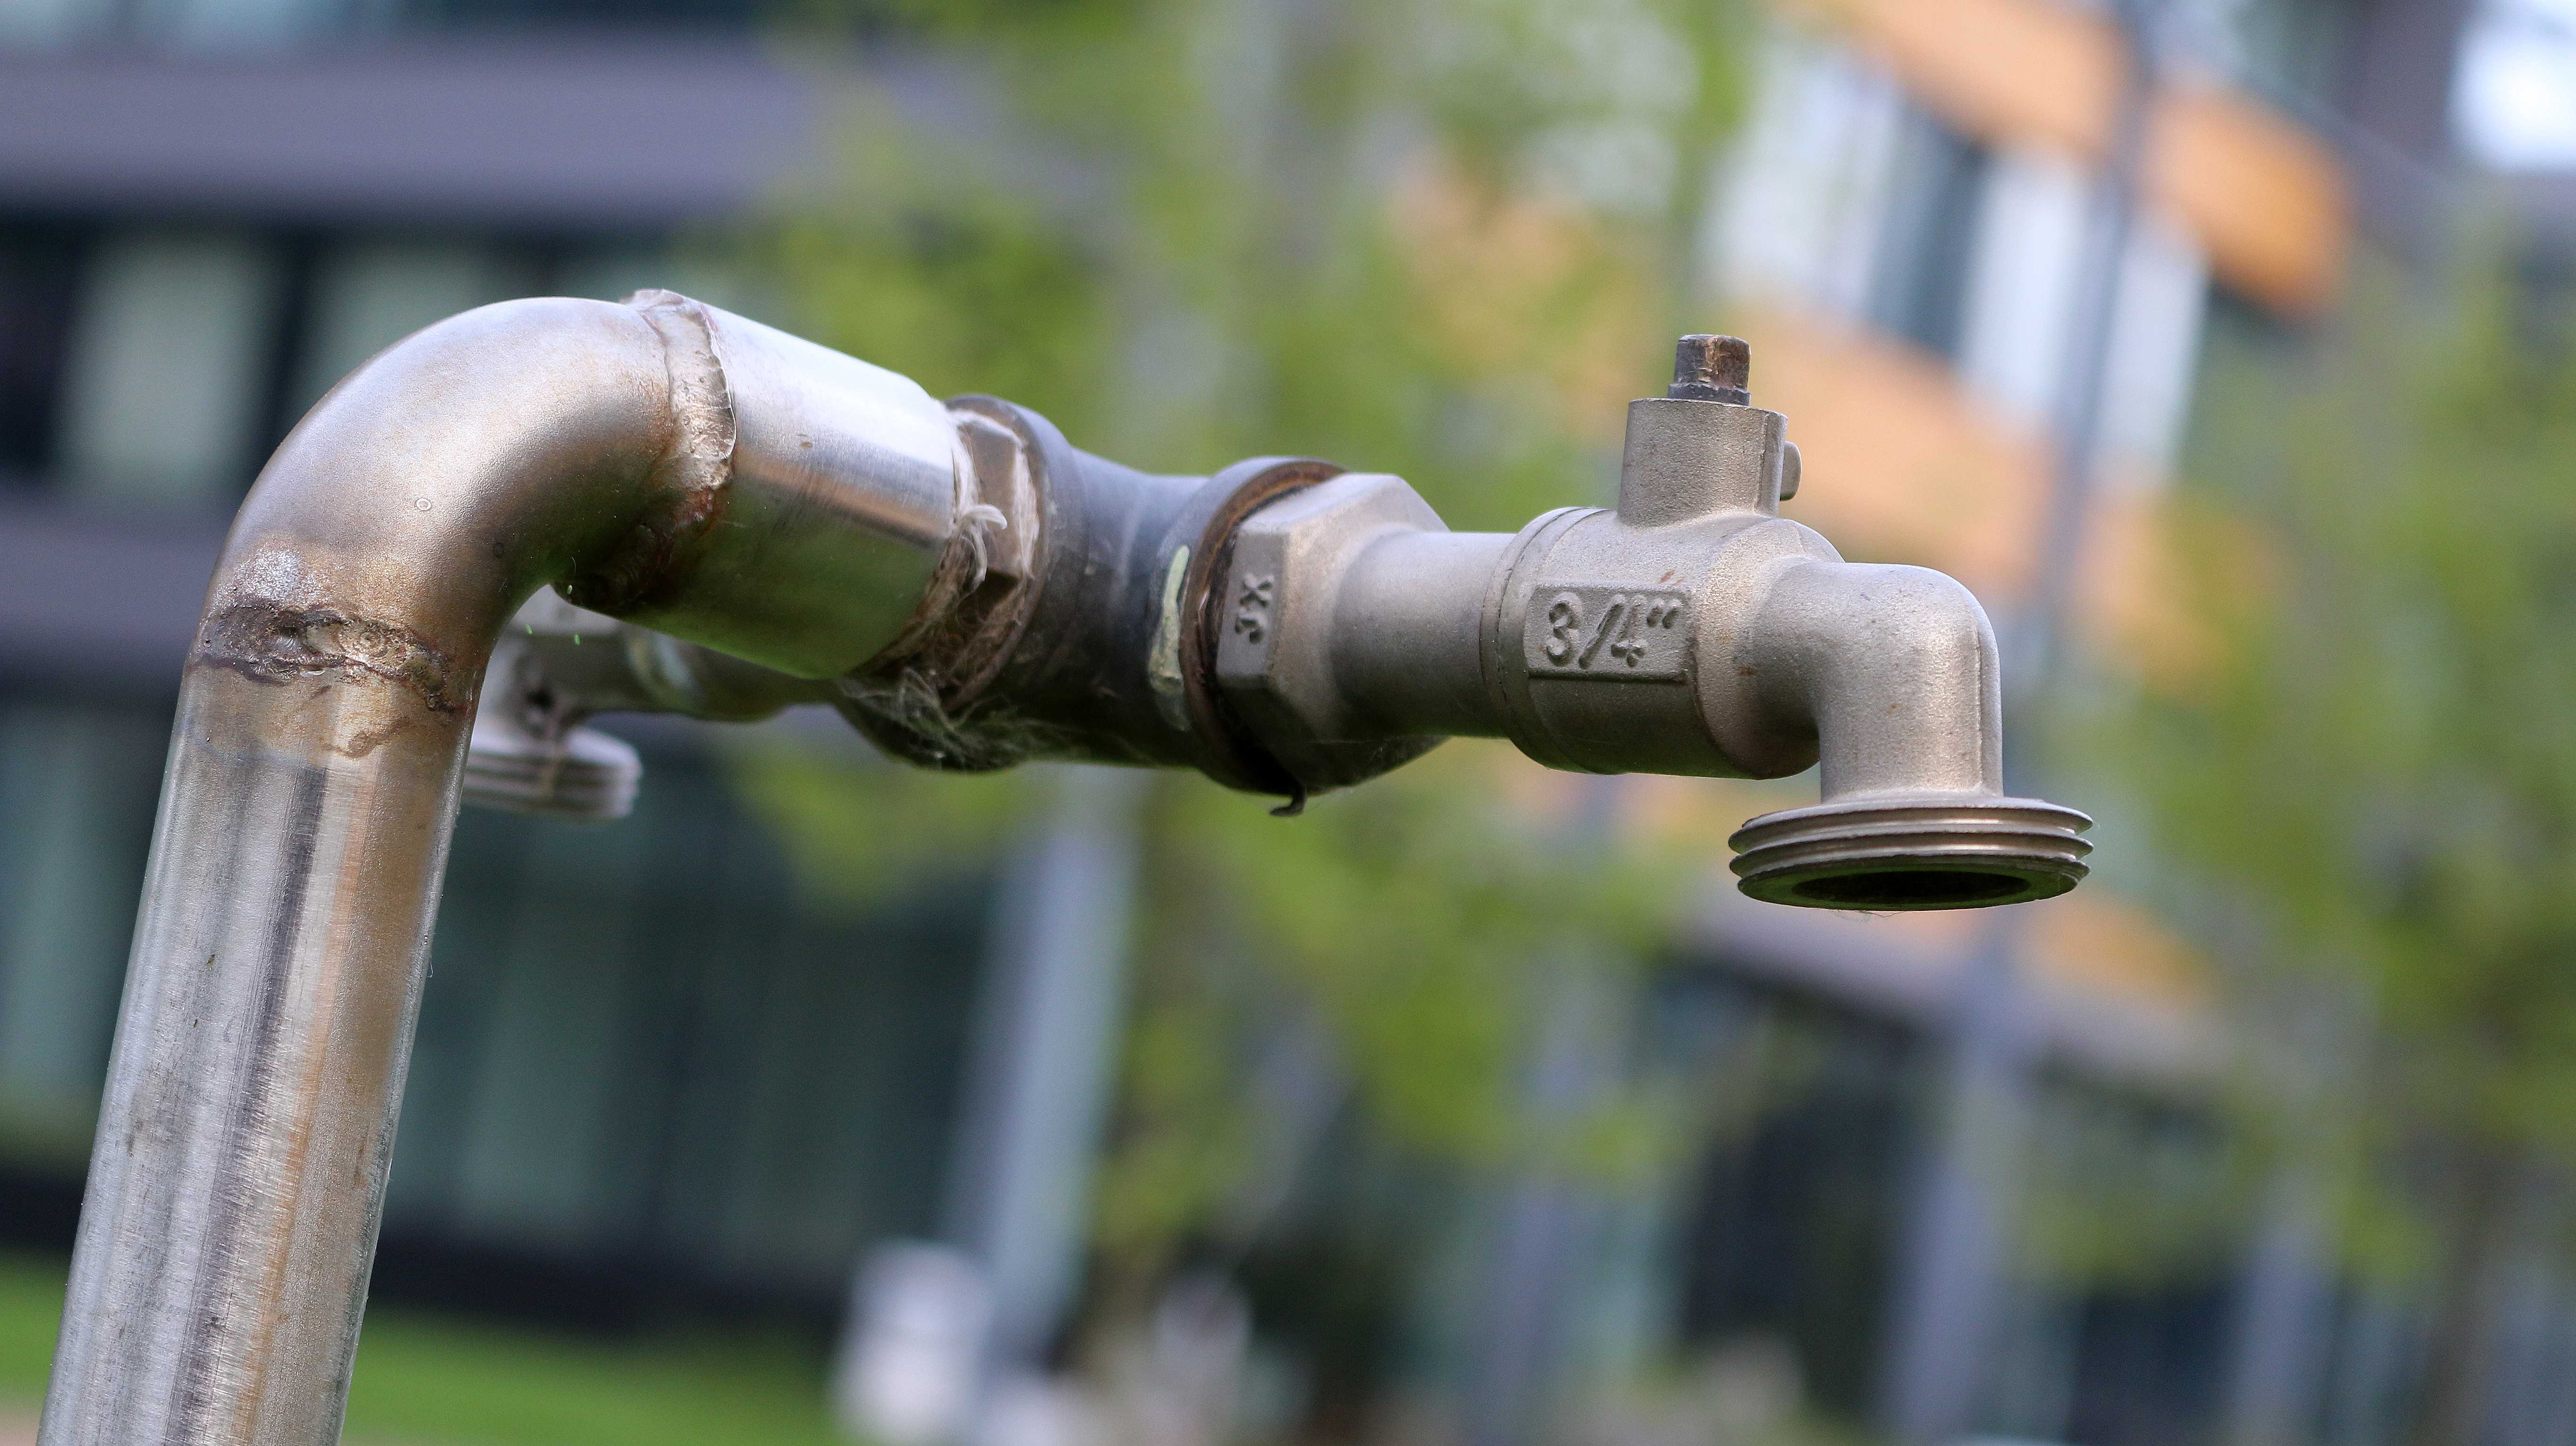
water, green, metal, office, garden, iron, tap water